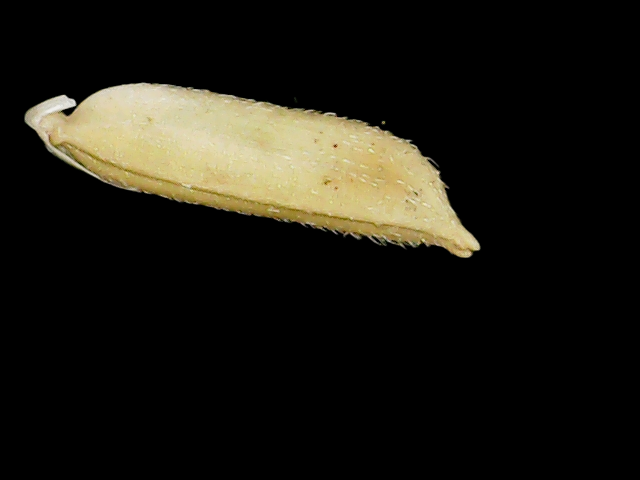
Rice variety: Binadhan07